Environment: real
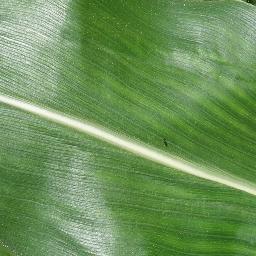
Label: healthy